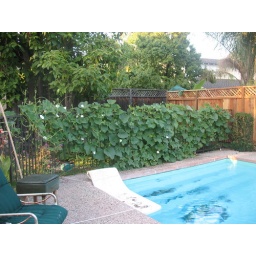
Birdhouse gourd plant taking over our fence